William Henry Goodrich

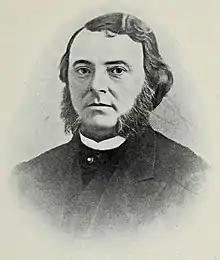
William H. Goodrich

William Henry Goodrich (January 19, 1823 – July 11, 1874) was a 19th-century American clergyman, the namesake of the Goodrich Social Settlement in Cleveland, Ohio. He served as pastor of First Church, Bristol, Connecticut (1850-54); Presbyterian Church, Binghamton, New York (1854-58); and First Presbyterian Church (Old Stone Church), Cleveland (1858-72). He served as president of Alpha Delta Phi.